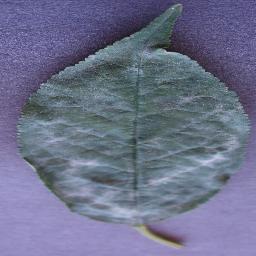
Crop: cherry
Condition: (including_sour)_powdery_mildew